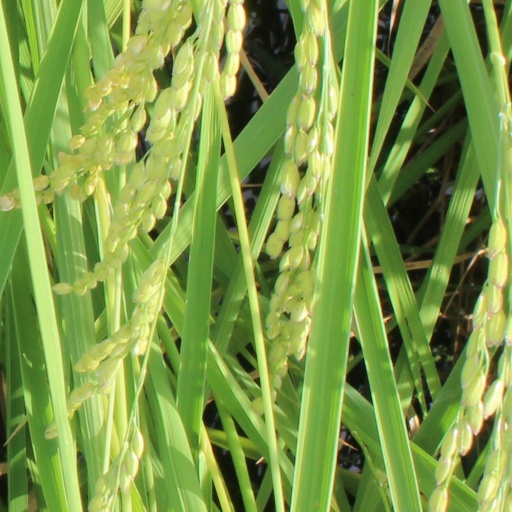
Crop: rice